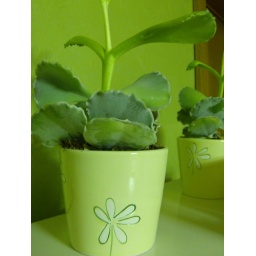
A foto of a green plant and a green wall... in my kitchen on my microwave.